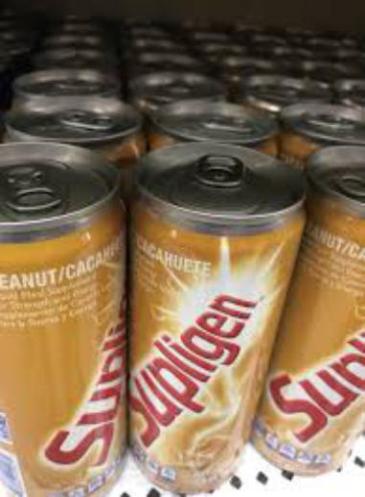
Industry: Food